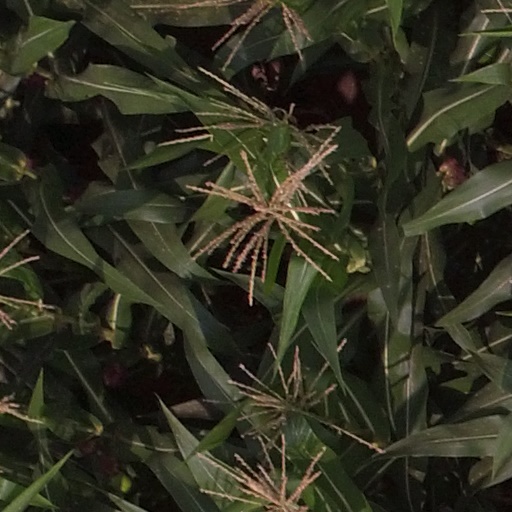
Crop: maize; corn